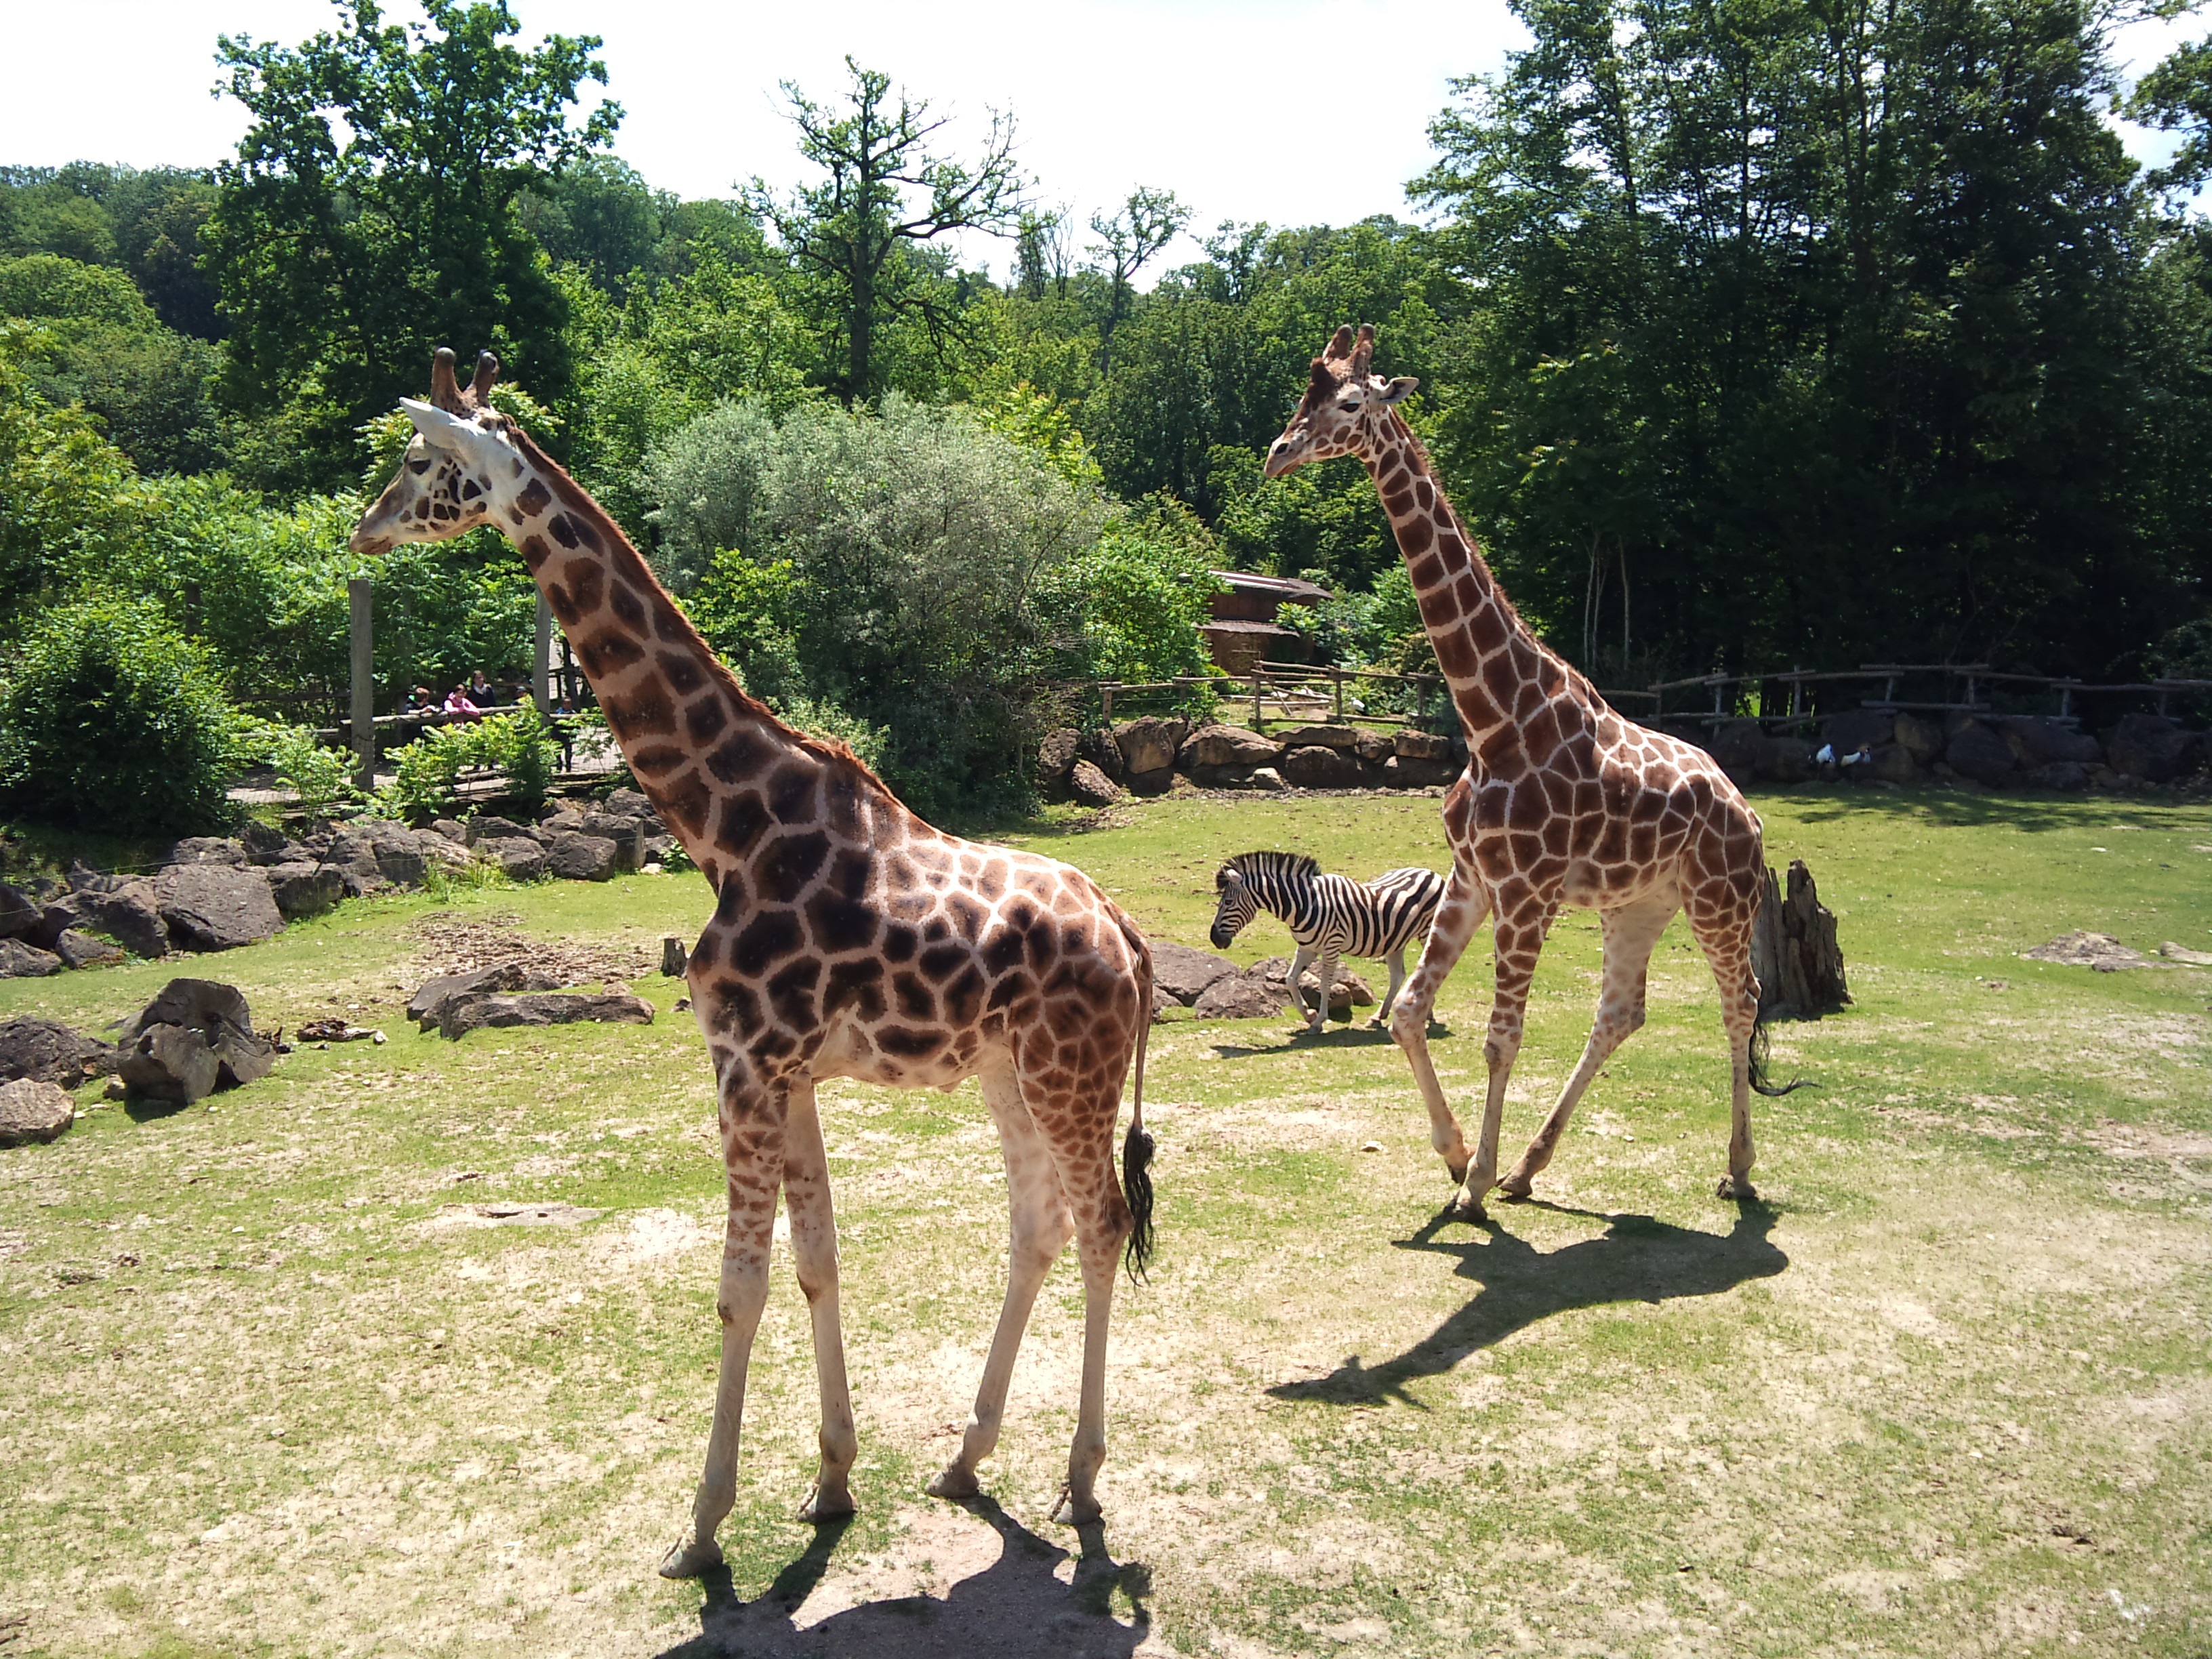
tree, grass, animal, wildlife, zoo, national park, fauna, giraffe, organism, nature reserve, giraffidae, terrestrial animal